La Union

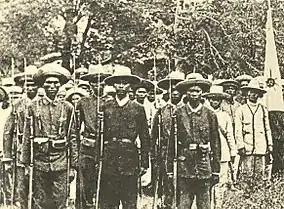
Katipuneros c.1890s

When the natives of Purao refused to pay tribute, it led to the first recorded conflict in the Ilocos region, known as the "Battle of Purao". This encounter resulted in the shedding of the first Ilocano blood in defiance of foreign rule. The river "Purao" was later renamed ""Darigayos,"" derived from the Iloco words ""dara"" (blood) and ""ayos"" (flowed), meaning ""where blood flowed."" Continuing his journey, Salcedo arrived at Bigan (now Vigan), a settlement of Chinese traders, and formally established it as "Villa Fernandina de Vigan" in honor of Prince Ferdinand, the son of King Philip II of Spain.